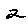
Label: 2